Kentucky Horse Park

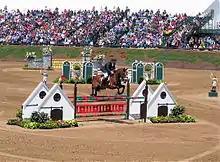
Rolex Stadium

A number of horse sculptures stand in the Kentucky Horse Park, including a Man o' War statue on a pedestal near the entrance, over the horse's grave, which was moved here from Faraway Farm during the establishment of the park in the 1970s. There is also a life-size statue of the 1973 U.S. Triple Crown winner Secretariat with jockey Ron Turcotte aboard being led by groom Eddie Sweat, sculpted by Jim Reno. From harness racing, there is a statue of Bret Hanover.